Pattaya United F.C. (2008)

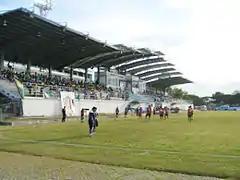
Nong Prue Stadium in 2013

Nong Prue Stadium, formally known as Nongprue Municipality Stadium in Pattaya originally designed to hold just over 3,000 spectators, but over the year the additional seats were required to accommodate more fans. So as the result of that, the stadium was renovated once in 2011. Under the new ownership of Enigma Sport Ventures, the stadium is currently undergo the renovation to accommodate up to 5,500 spectators. As well as additional required upgrades by the TPL to make the stadium competition worthy for the 2015 season. In addition to the renovation to the stadium, the new gift shop and club onsite office are added to the stadium ground.